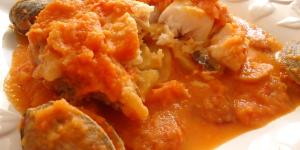
merluza a la sidra